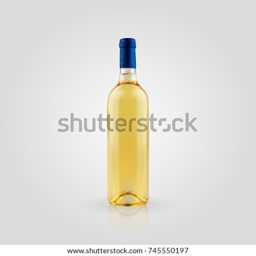
wine bottle in a realistic style isolated on white background .